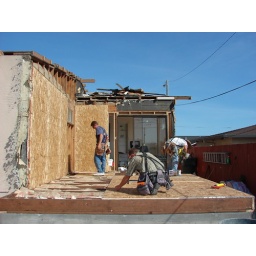
Putting master bedroom floor over foundation